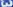
Number: 3